Fischerwerke

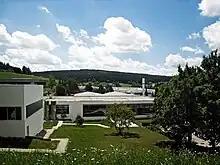
Group headquarters in Waldachtal, Germany

fischer operates 47 subsidiaries in 35 countries worldwide. fischer products are available in countries without a direct subsidiary through a network of importers.